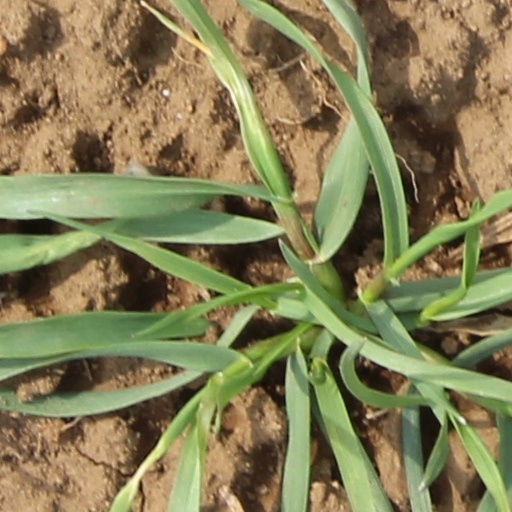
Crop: wheat